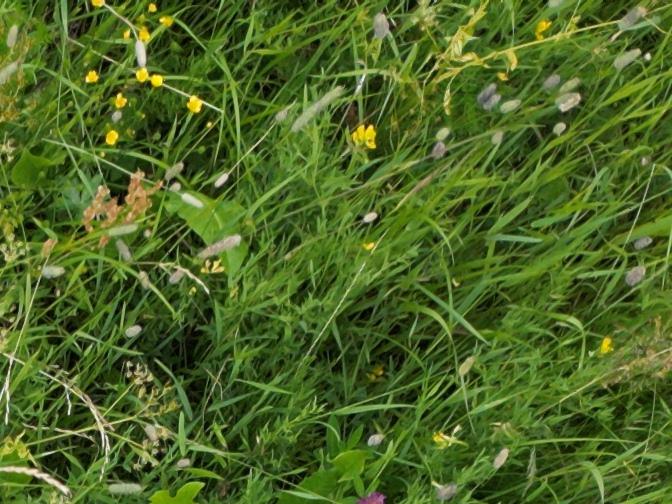
Flowers visible: yarrow flowers